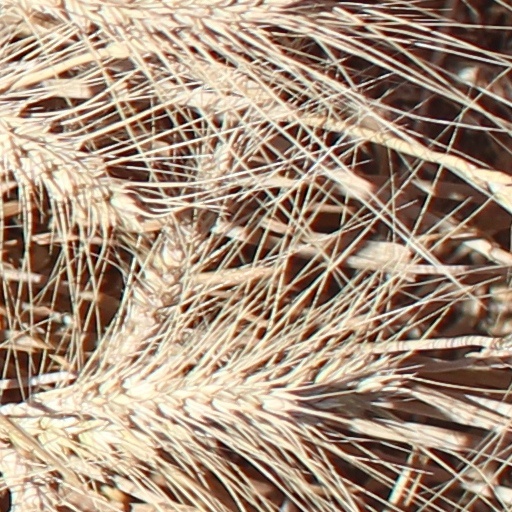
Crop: wheat